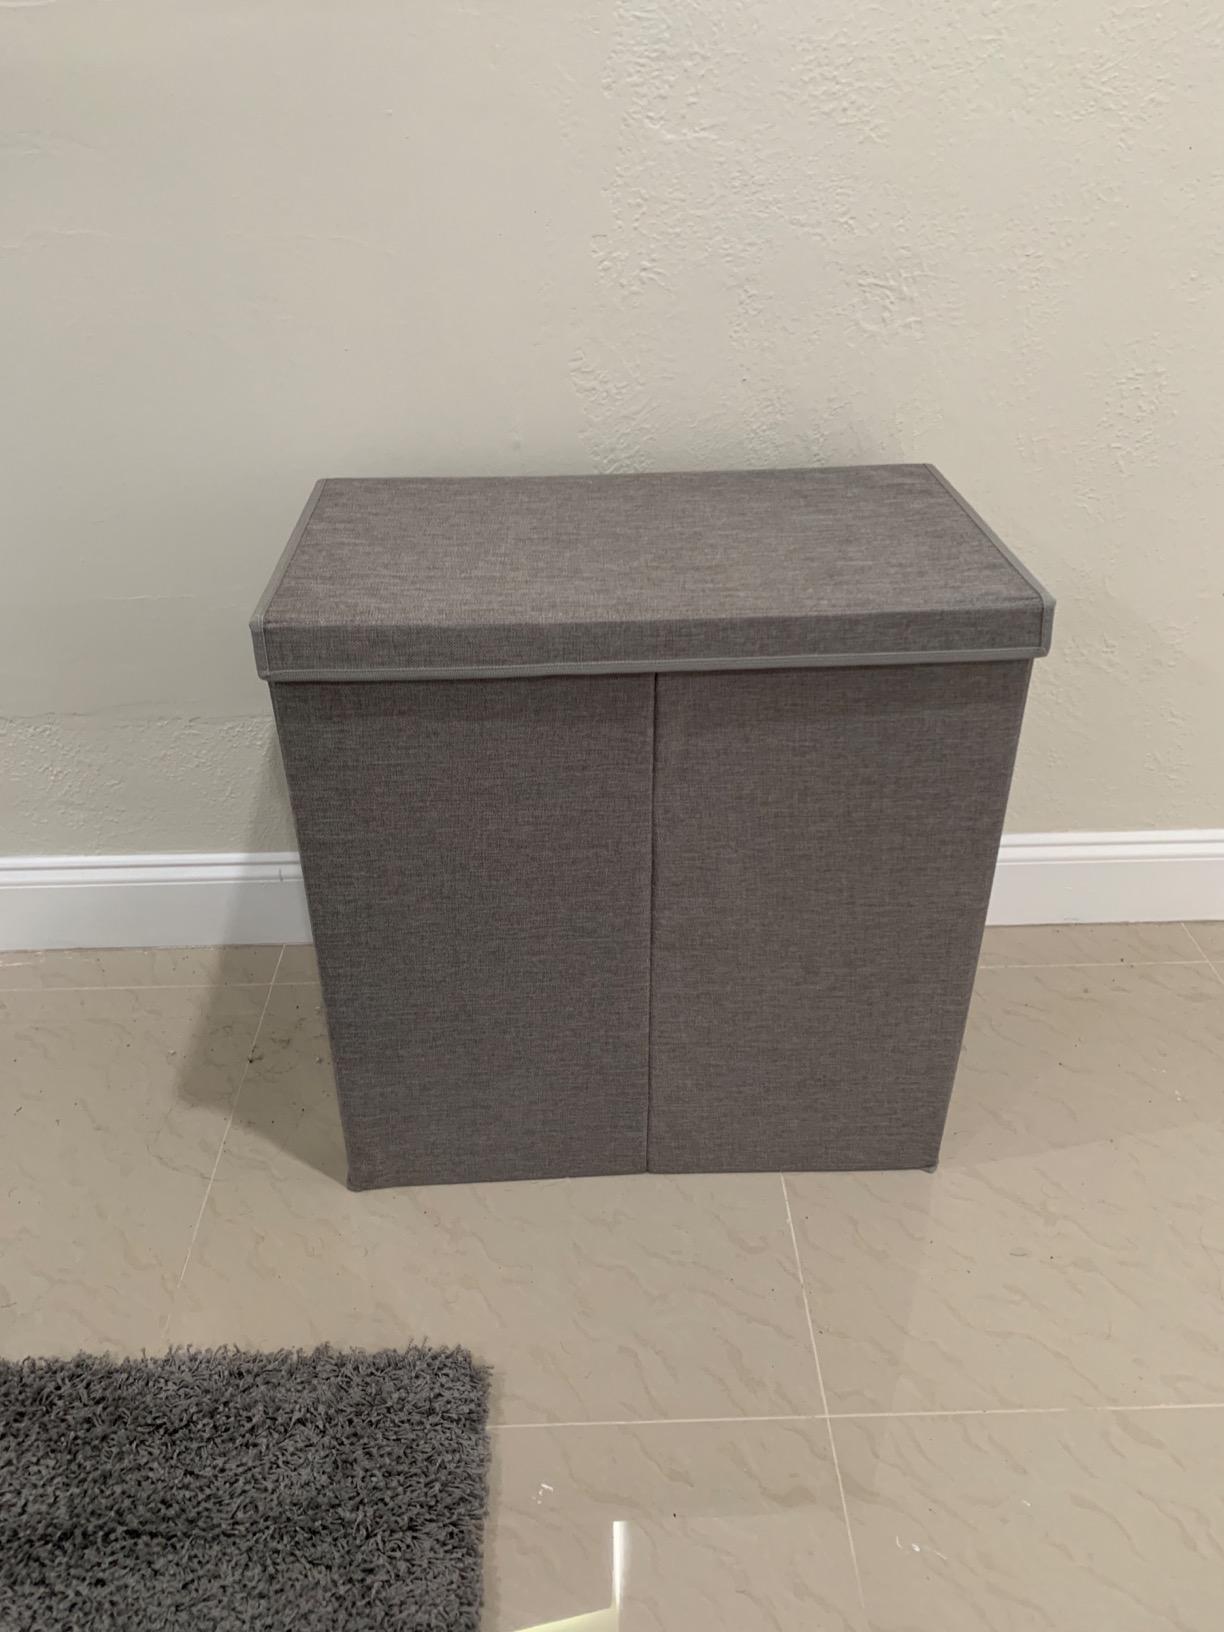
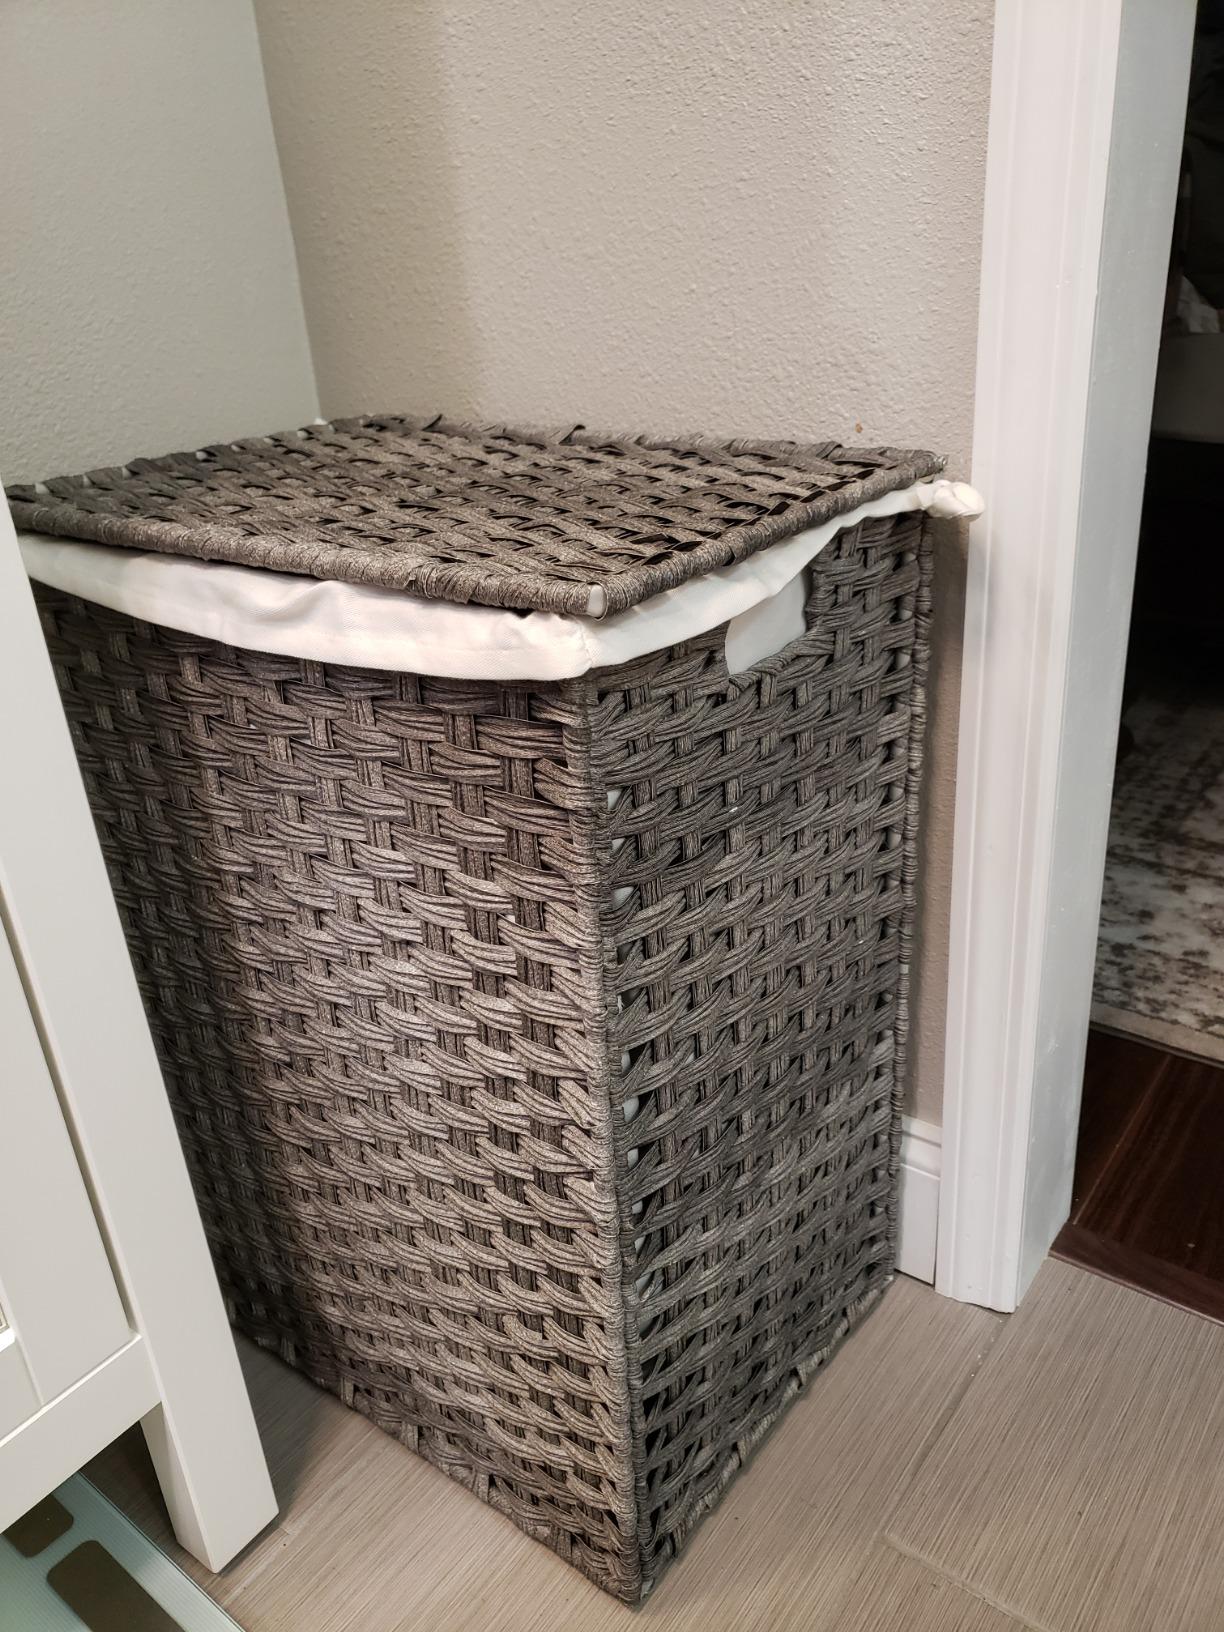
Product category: items_hamper
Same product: no